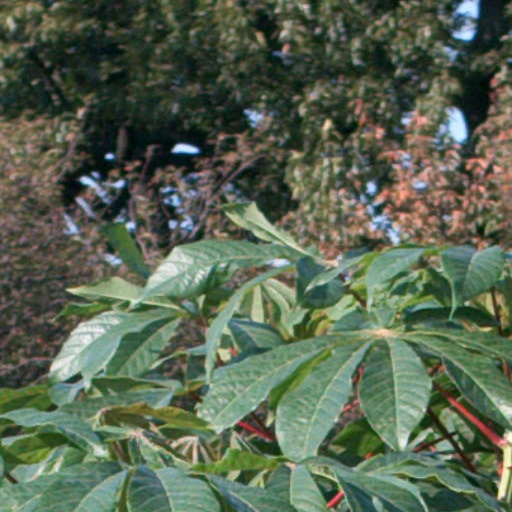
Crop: cassava